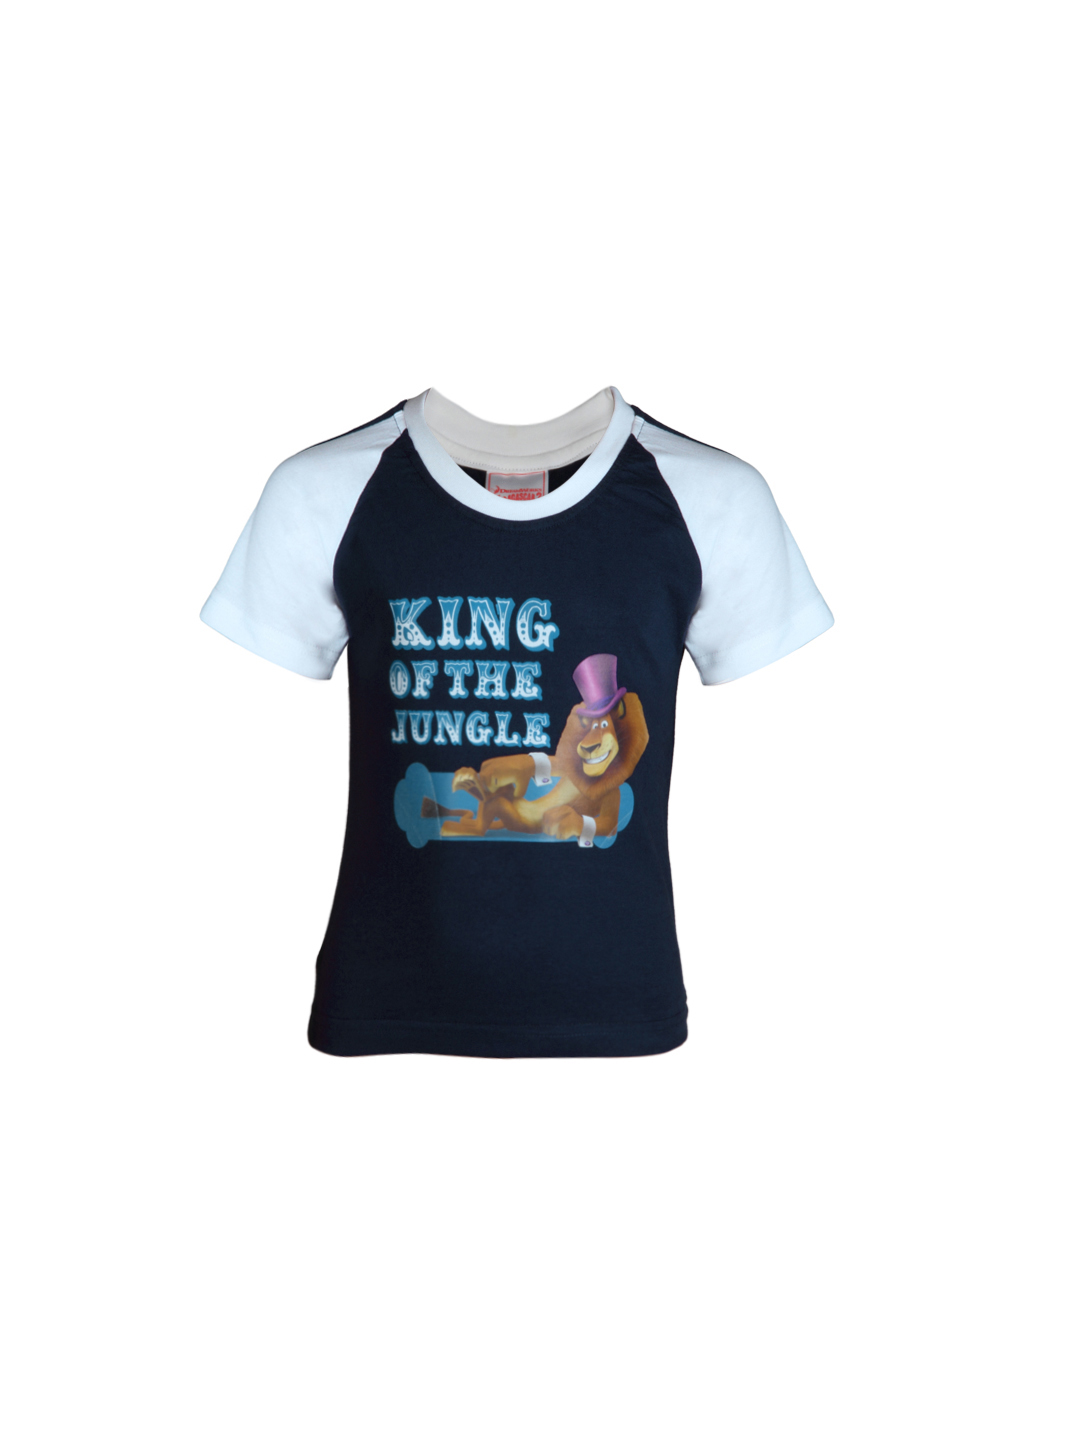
Madagascar 3 Boys Navy Blue T-shirt
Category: Apparel / Topwear / Tshirts
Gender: Boys
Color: Navy Blue
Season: Summer 2012
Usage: Casual